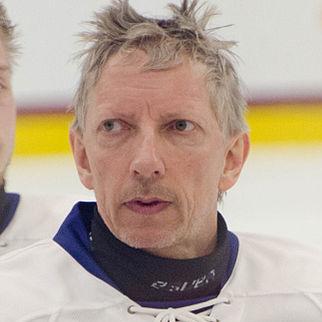
Age: 51